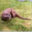
Label: otter